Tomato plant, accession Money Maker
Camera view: bottom (45 deg); turntable rotation: 0 degrees
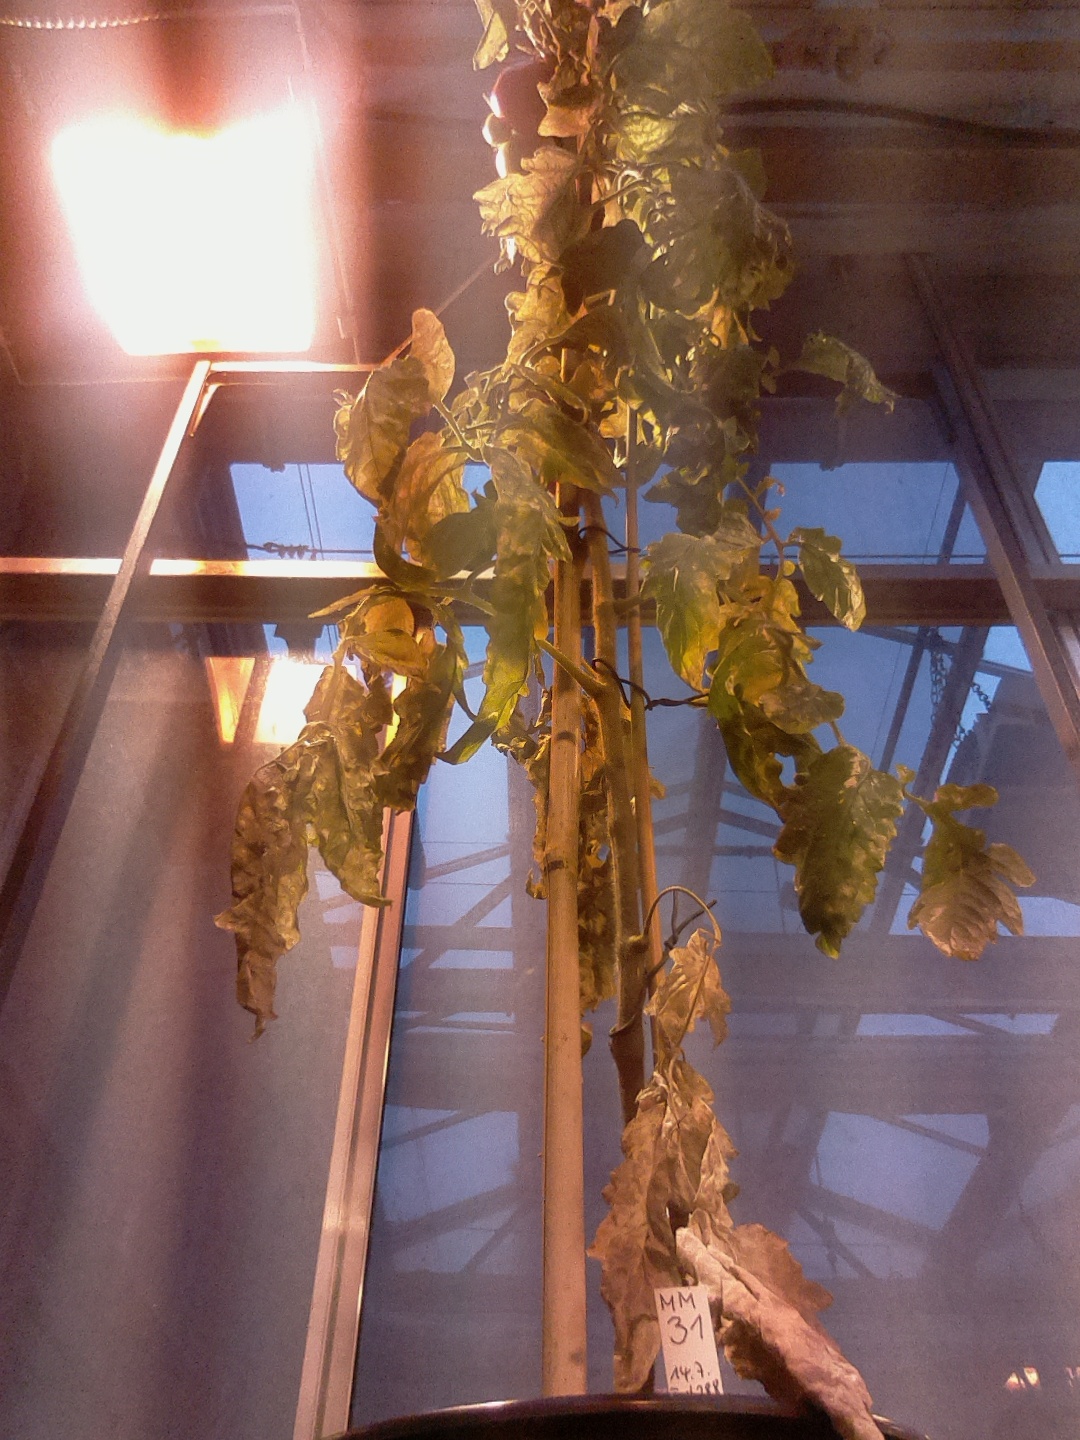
BBCH growth stage 84: 40%-50% of fruits show typical fully ripe color